Valeria Colmán

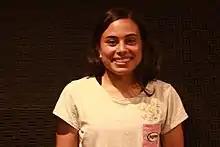

Valeria Colmán Carrizo (born 25 July 1990) is a Uruguayan footballer who plays as a defender for Club Nacional de Football and the Uruguay women's national team.